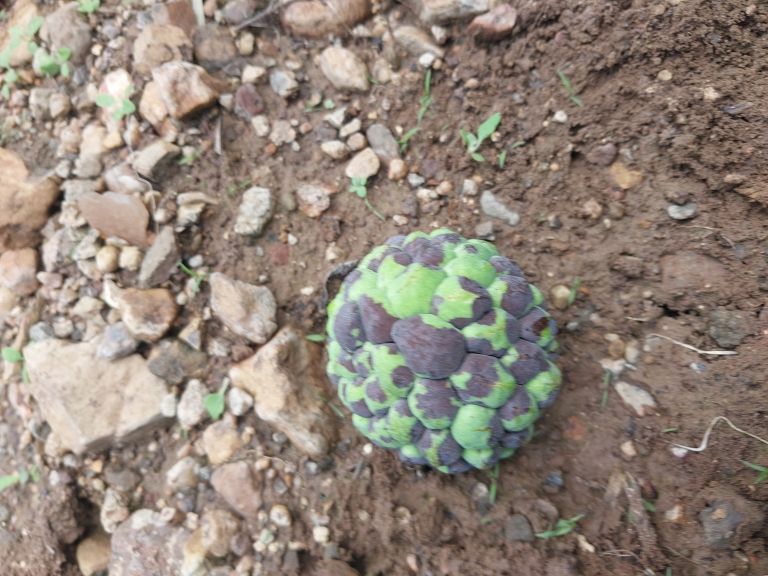
Disease label: Diplodia Rot